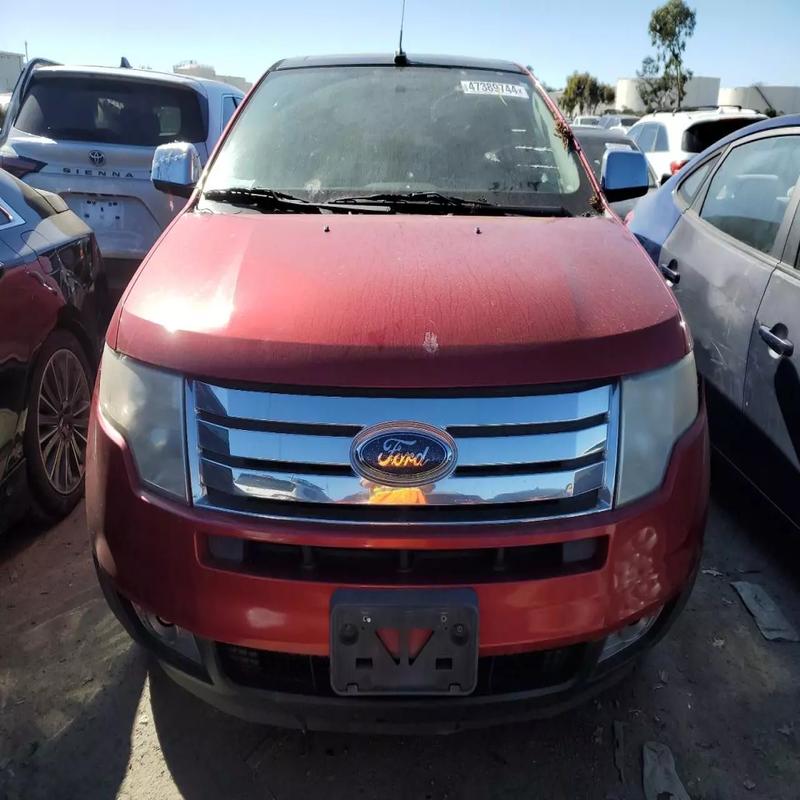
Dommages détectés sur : capot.
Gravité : mineur